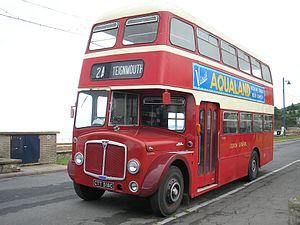
L'AEC Regent III aussi appelé Regent 3 ou Mark III est un châssis de bus à impériale développé par le constructeur AEC. Il n'a pas été conçu pour une utilisation dans la ville de Londres mais pour d'autres utilisations dans des pays étrangers. Il a été fabriqué de 1947 à 1956. Ces bus ont été équipés à l'origine d'un moteur de 7,7 litres de cylindrée, très vite remplacé par un moteur plus standard AEC de 9,6 litres avec une transmission à présélection Wilson. A partir de 1950, en option, on pouvait obtenir une transmission synchronisée et un circuit de freins pneumatique.